Bhabanipur Shaktipith

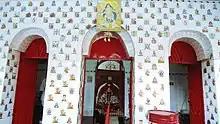

Bhabanipur is a Hindu temple complex in northwestern Bangladesh located about from Bogra. It is located in Sherpur Upazila of Bogra District, Rajshahi Division. It is one of the Shakti Pithas of the Indian subcontinent.